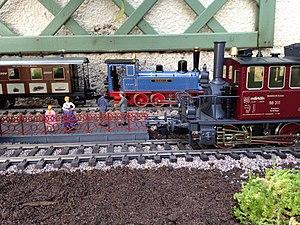
Un train de jardin est un modèle réduit de train qui évolue dans un jardin. La largeur de la voie la plus courante est de 45 mm mais on trouve des voies allant de 32 mm à 185 mm.